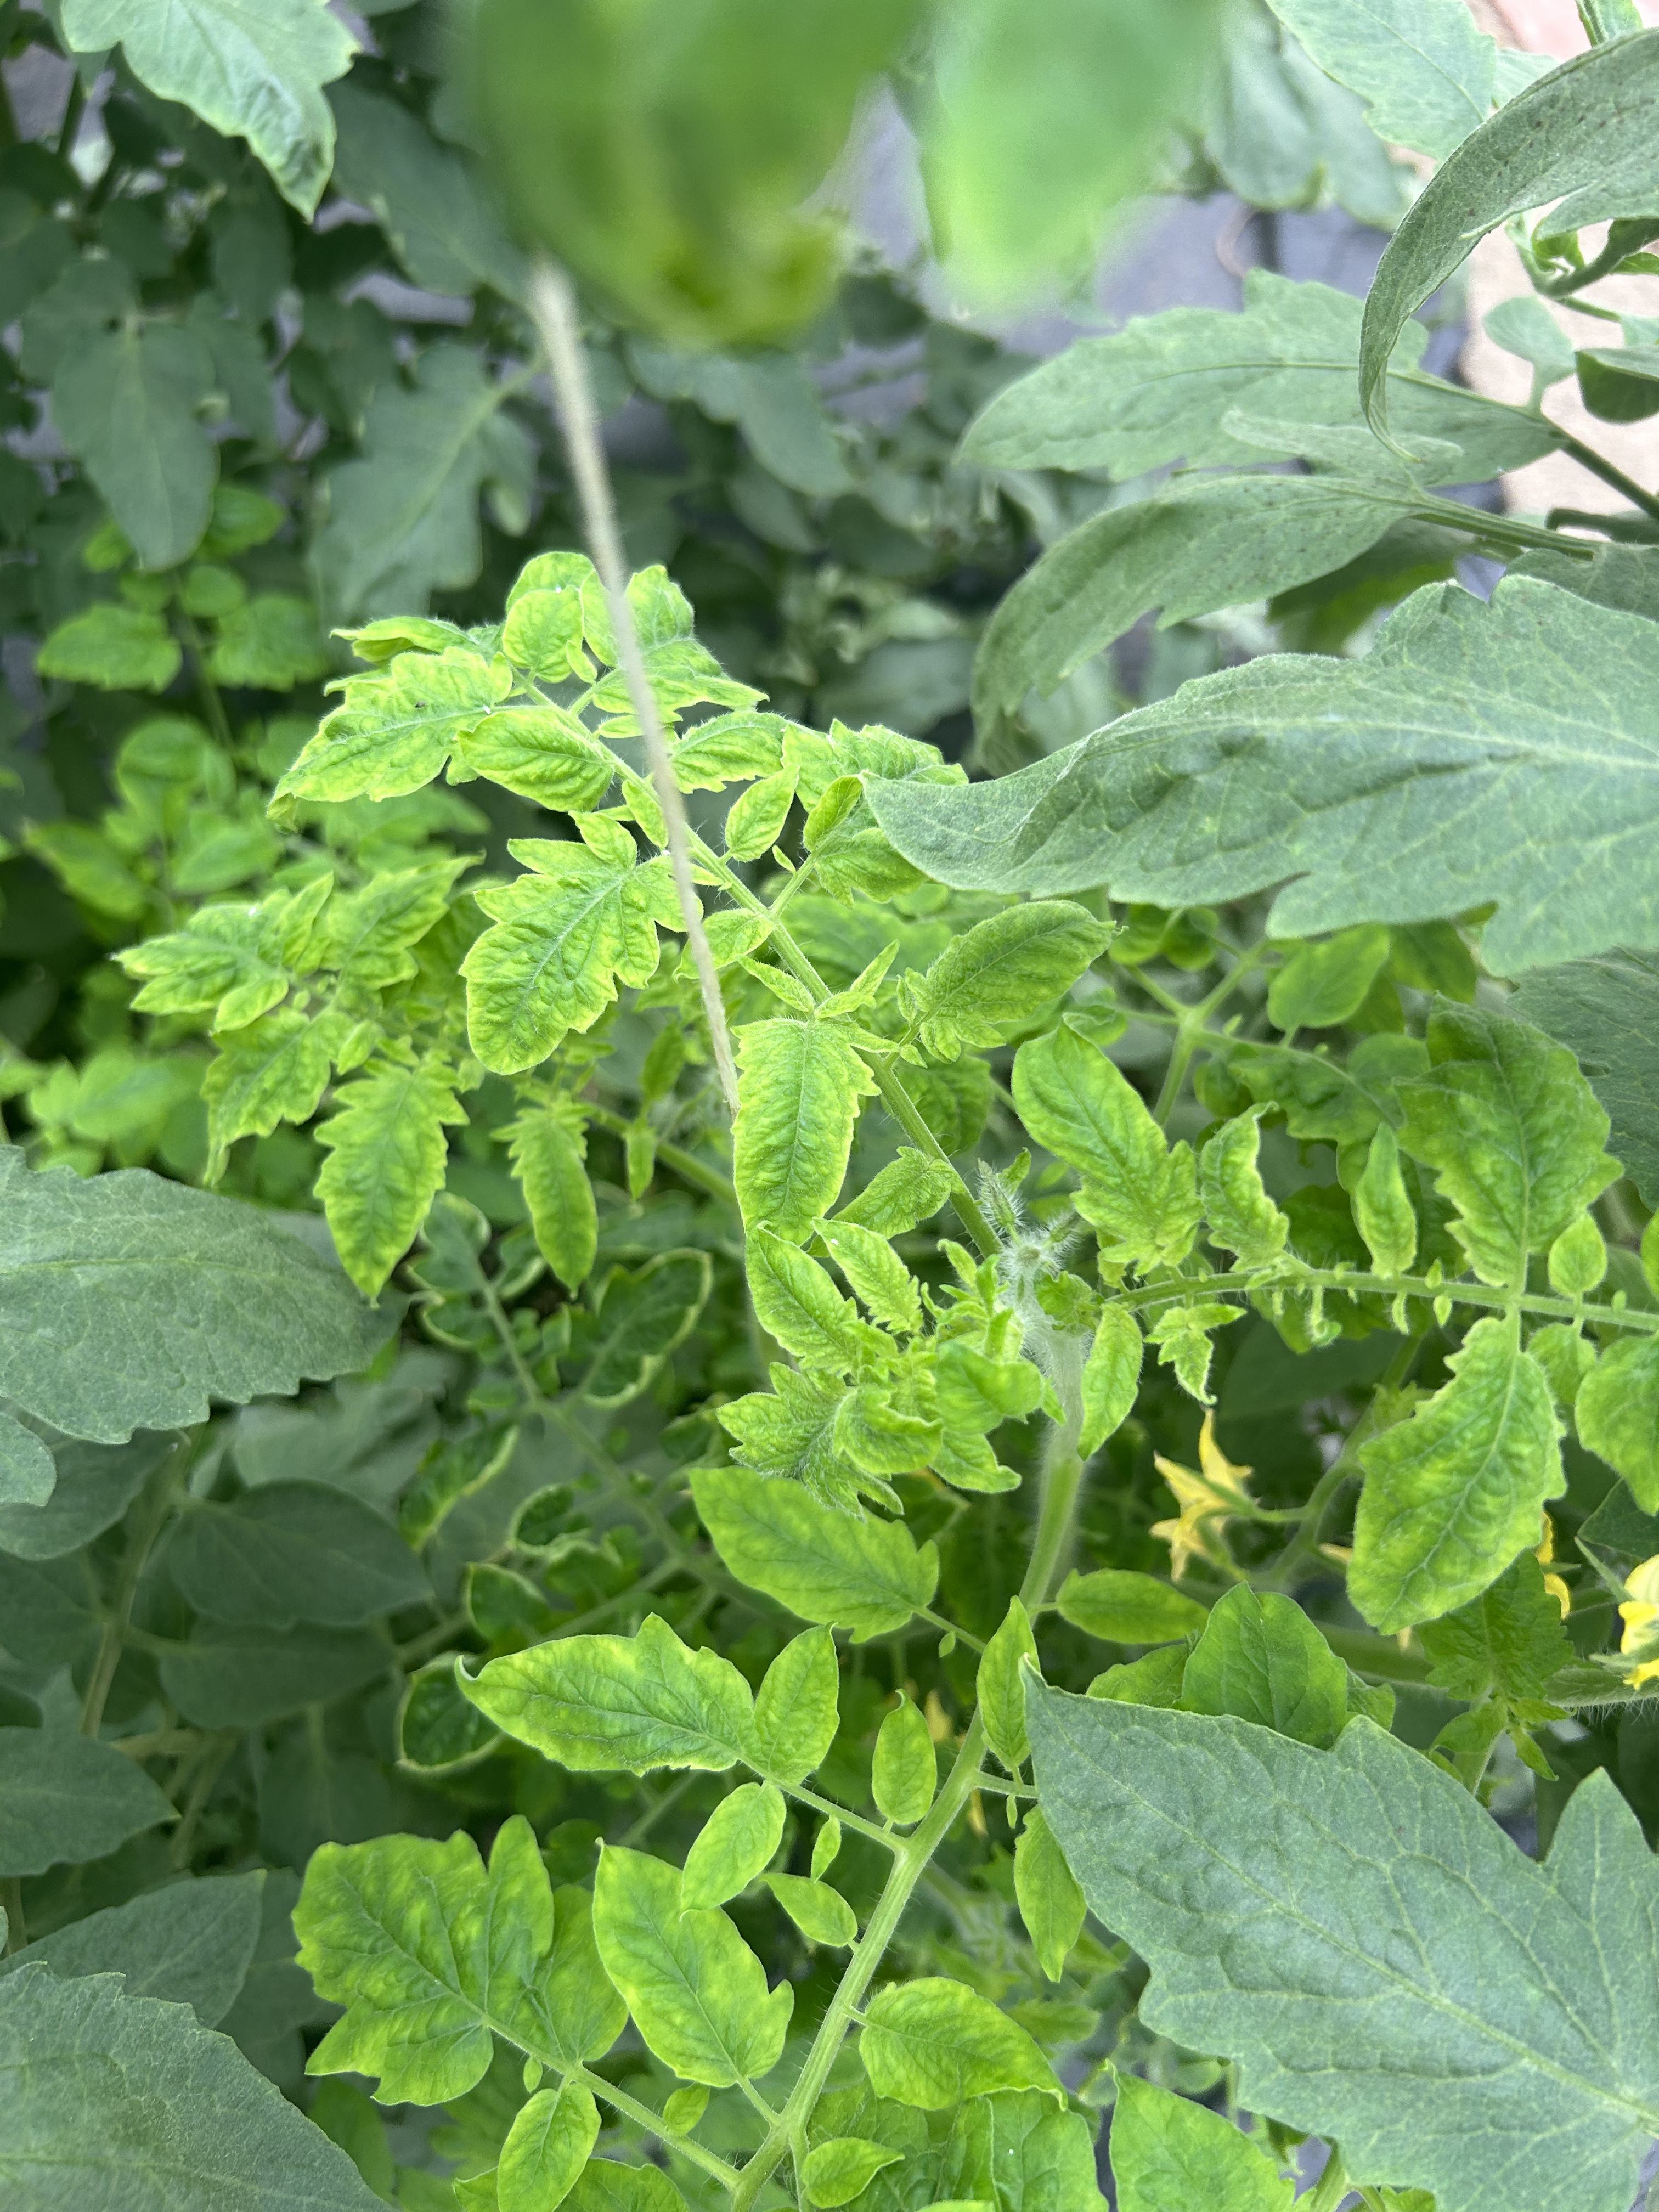
Disease: Viral